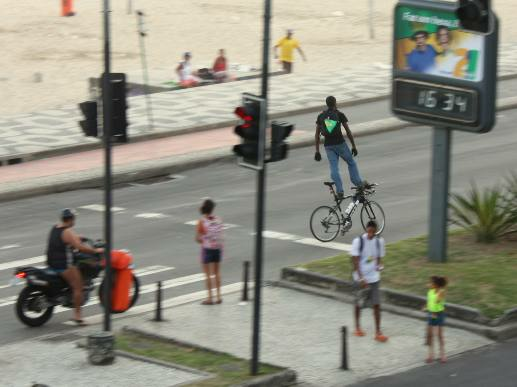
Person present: Yes